Pokémon: Advanced Challenge

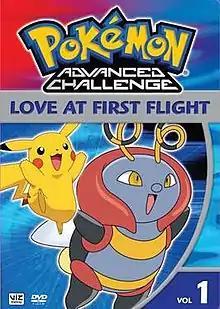
English front cover of the "Pokémon: Advanced Challenge" DVD collection box

Pokémon: Advanced Challenge is the seventh season of "Pokémon" and the second season of Pokémon the Series: Ruby and Sapphire, known in Japan as . It originally aired in Japan from September 4, 2003, to September 2, 2004, on TV Tokyo, and in the United States from September 11, 2004, to September 10, 2005, on Kids' WB.